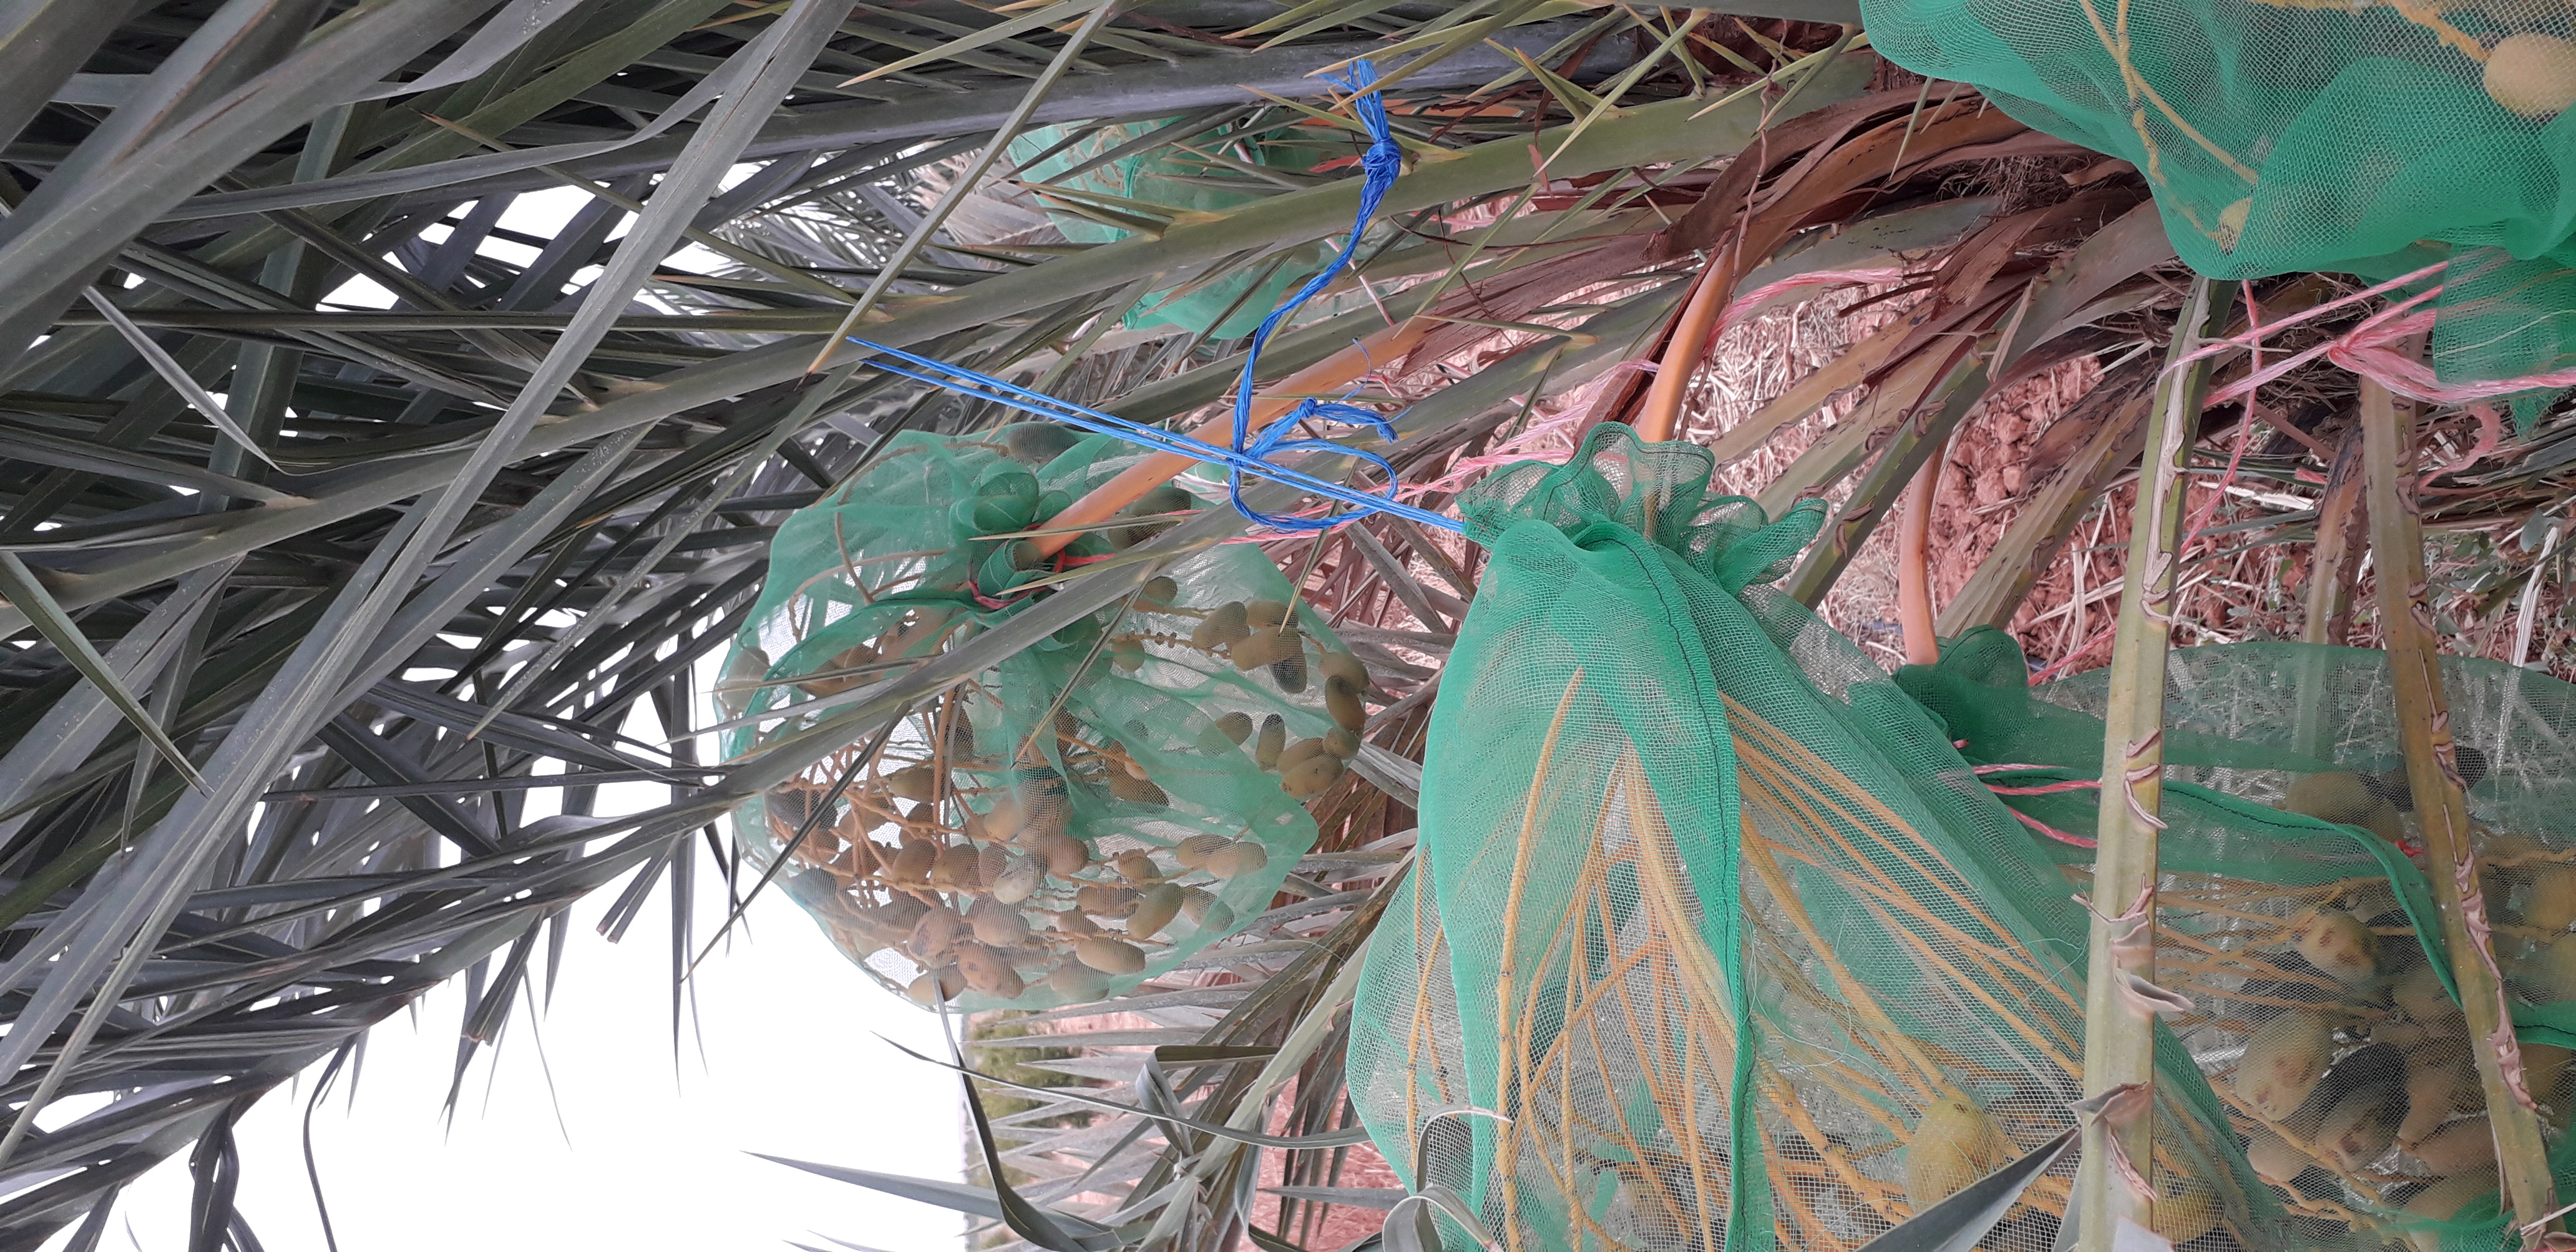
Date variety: Boumajhoul